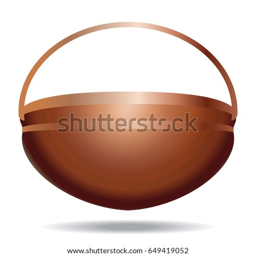
cauldron of copper with a handle for cooking